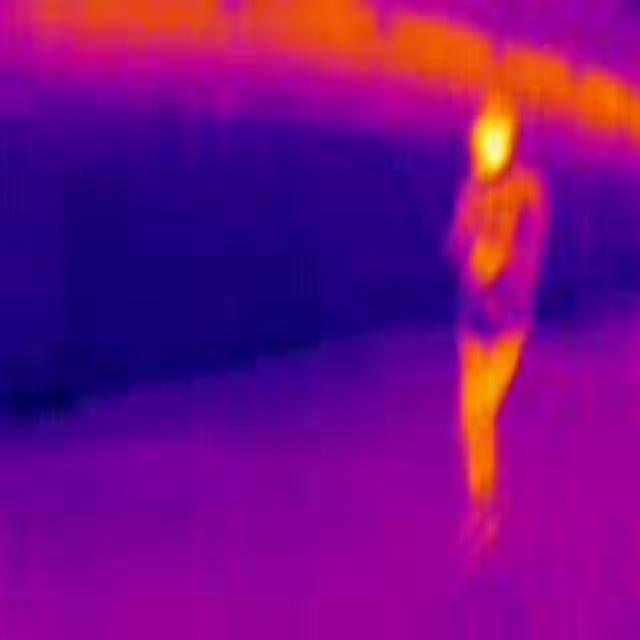
Detected objects:
label: person